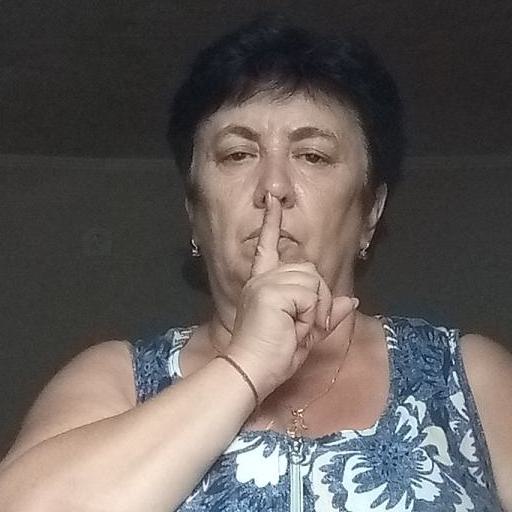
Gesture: mute